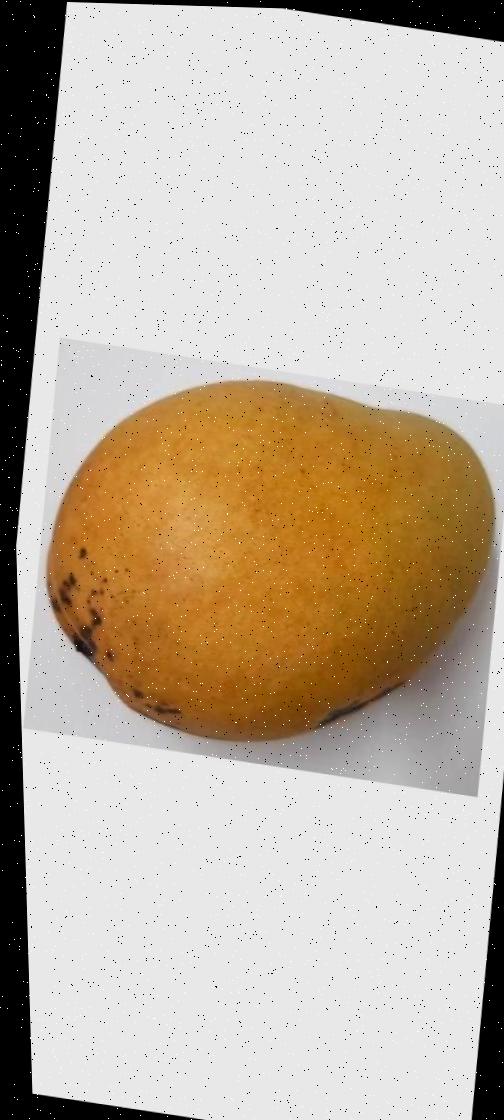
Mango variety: Bari-11